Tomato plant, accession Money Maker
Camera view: bottom (45 deg); turntable rotation: 330 degrees
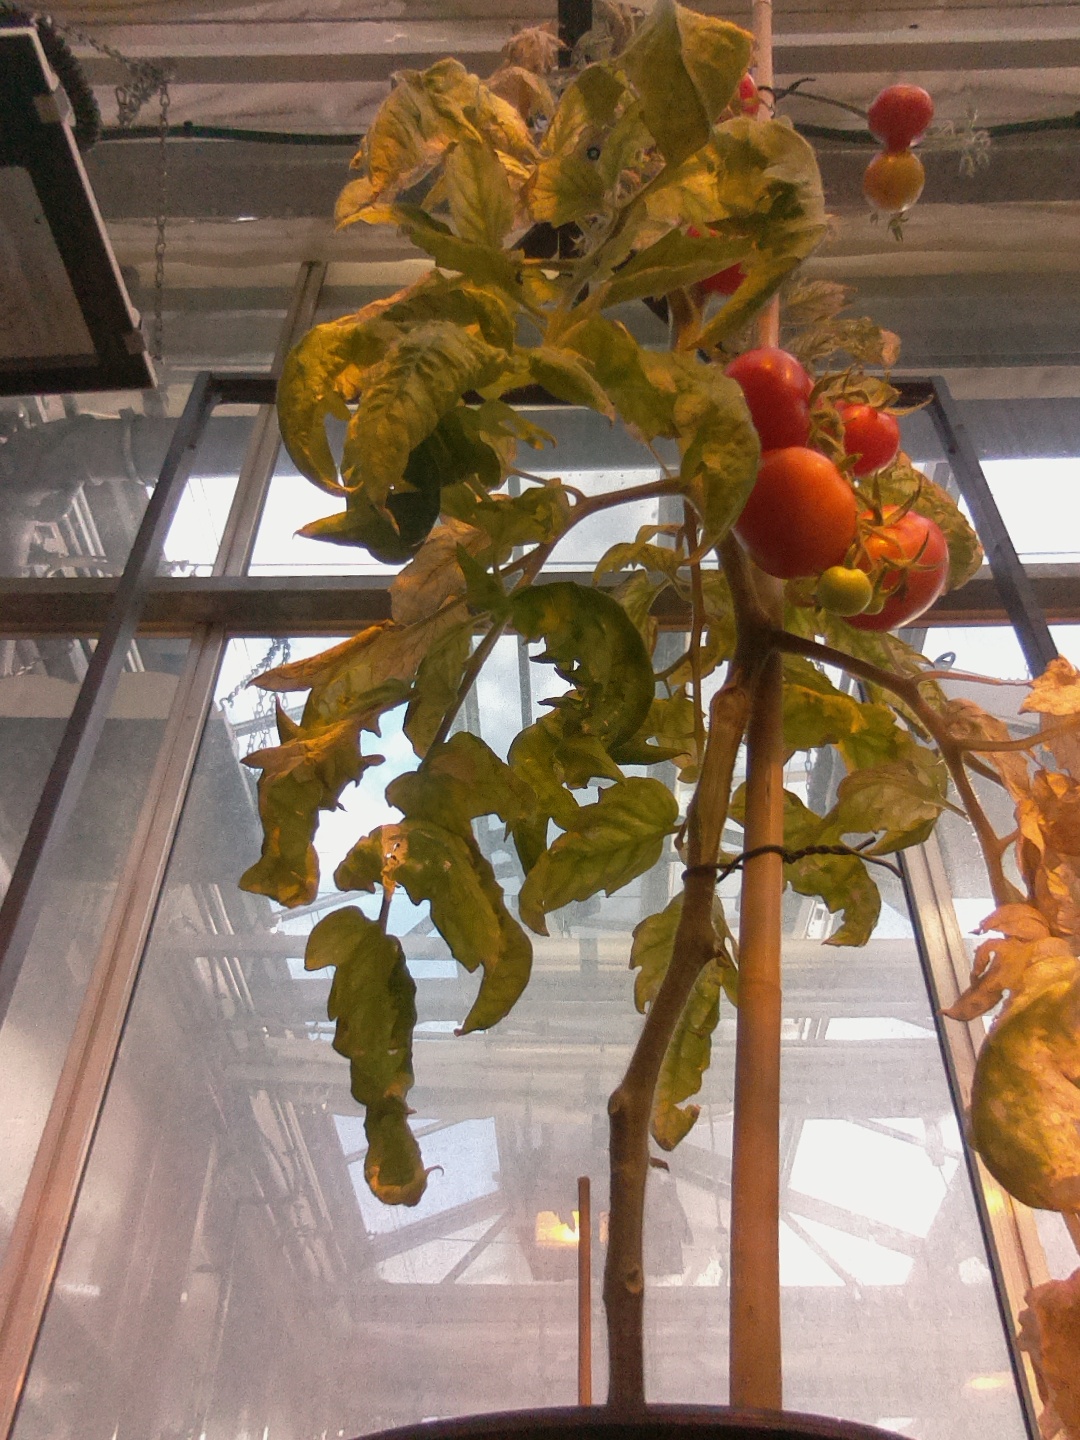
BBCH growth stage 89: 90%-100% of fruits show typical fully ripe color